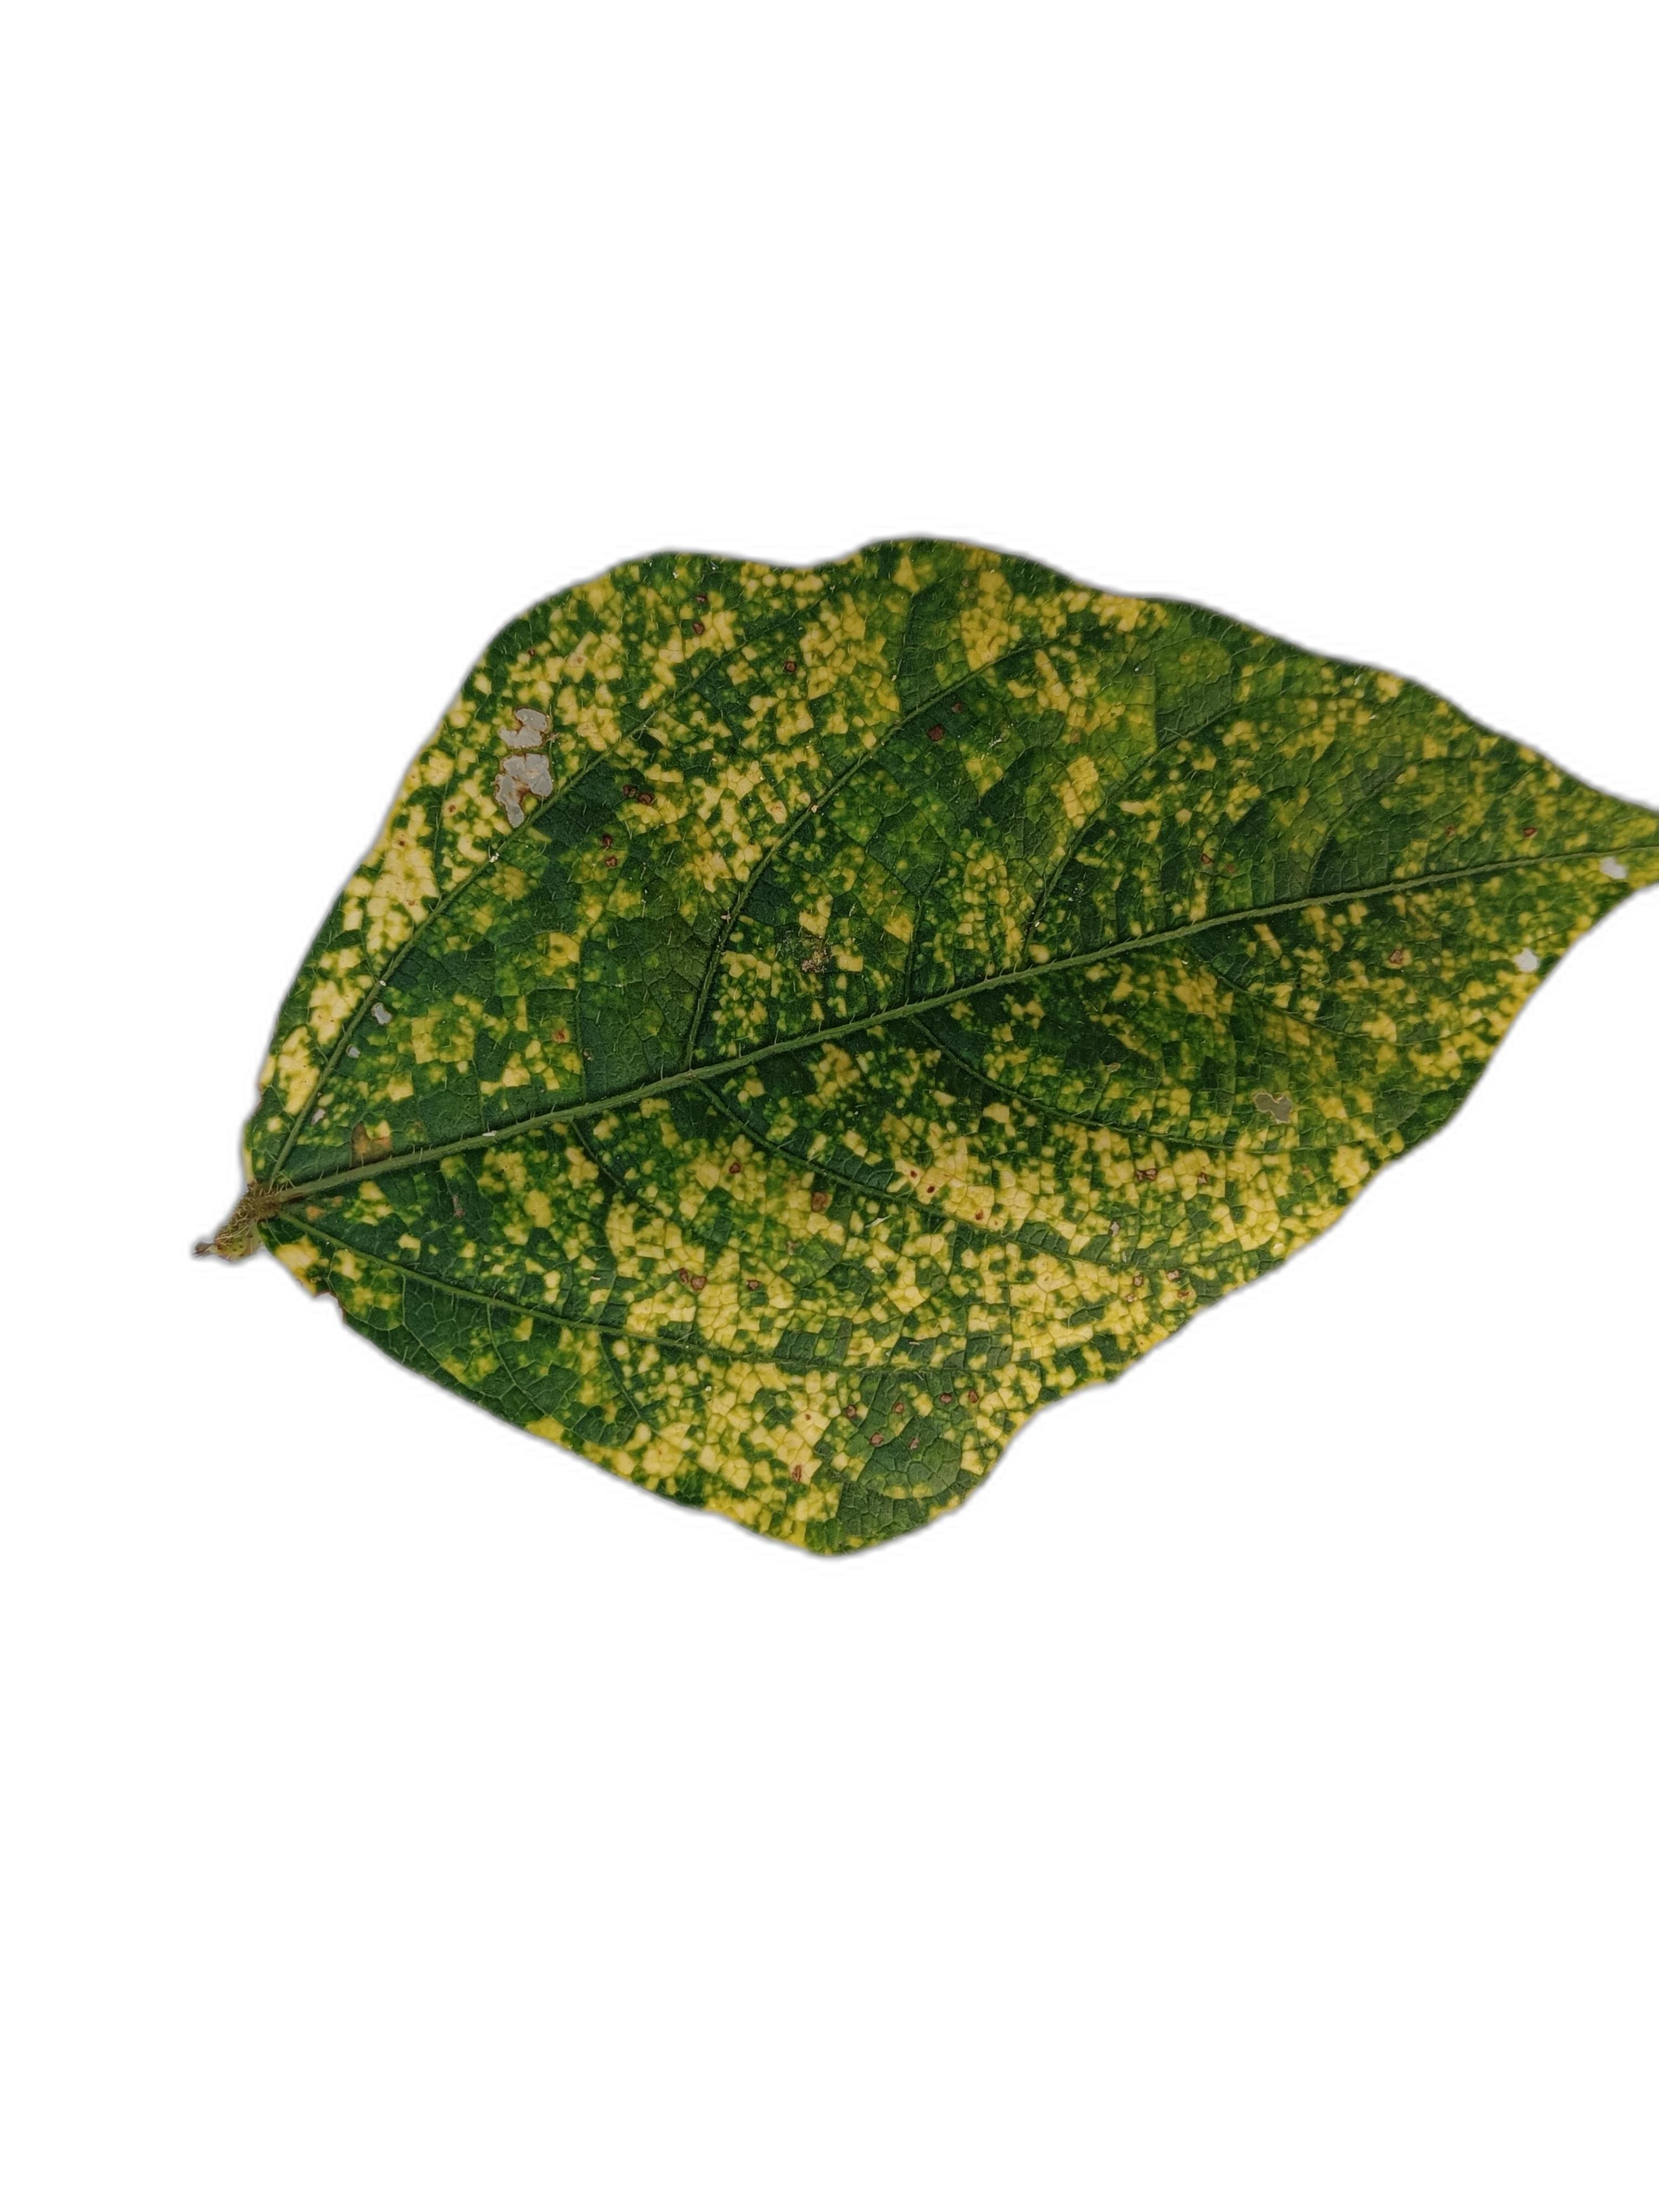
Label: Yellow Mosaic